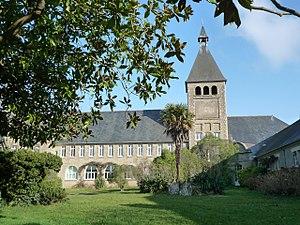
Le bâtiment historique avec le célèbre campanile (façade orientée à l'Ouest, donnant sur la rue du Lycée)
Le lycée Laennec est un établissement français d'enseignement secondaire et supérieur, situé à Pont-l'Abbé. Il est constitué de deux EPLE : un lycée d'enseignement général et technologique et un lycée professionnel, labellisé lycée des métiers en 2007.